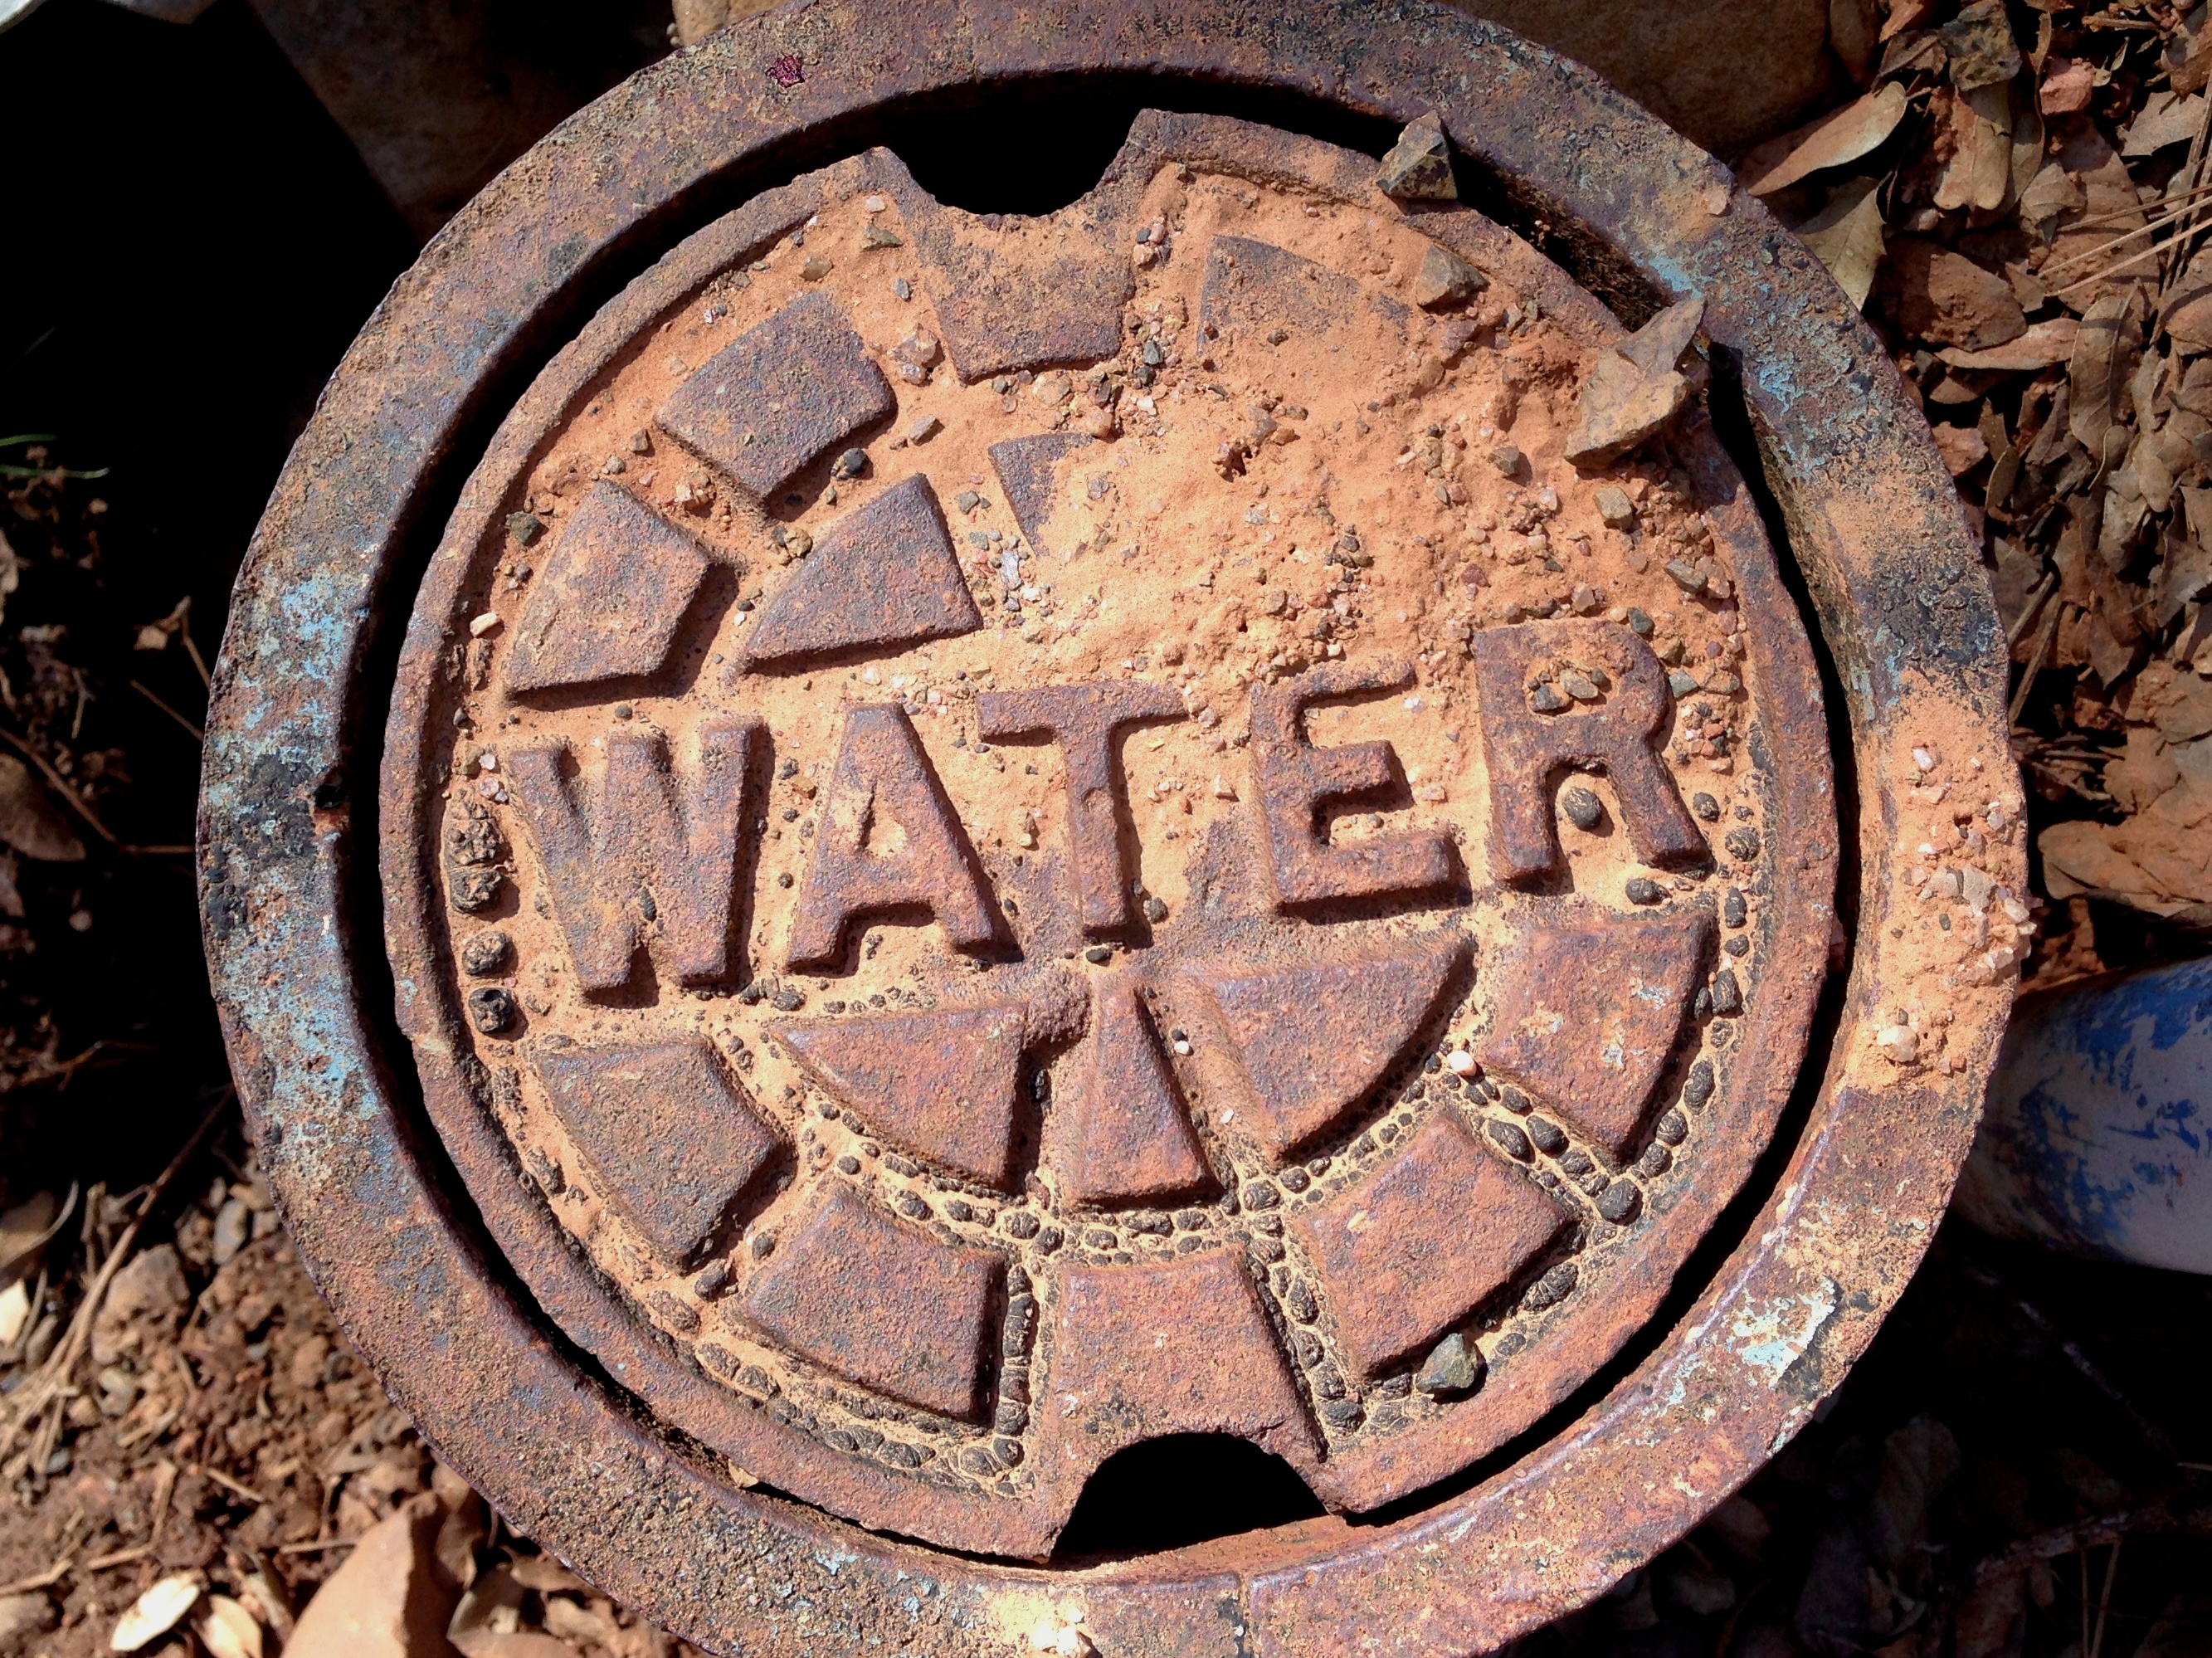
water, wood, number, money, art, carving, archaeological site, man made object, ancient history